Isfjorden (Svalbard)

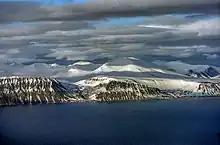
Isfjord

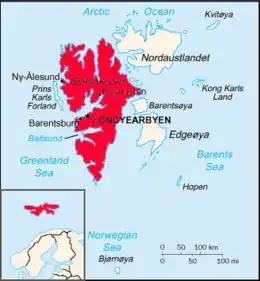
Location of Spitsbergen

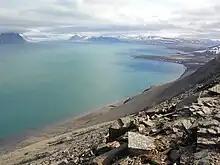
Isfjord from the south shore near Degeerdalen.

A Basque whaling ship from San Sebastian, under the command of Juan de Erauso and piloted by the Englishman Nicholas Woodcock, was the first to establish a temporary whaling station here in 1612. In 1613 French, Basque, and Dutch whaling ships resorted to Safehaven (Trygghamna) on the north side of Isford or in Green Harbour on the south side of the fjord. All were either driven off by armed English ships or were forced to pay a fine of some sort. In 1614 the Dutch agreed to give Isfjorden to the English. The English continued to use Isfjorden as a whaling base until at least the late 1650s.